Police vehicles in the United States and Canada

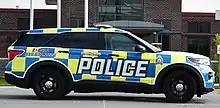
A Ford Police Interceptor Utility with the St. Thomas Police Service, with Battenburg markings on the sides

Subject to federal, state, provincial and local laws, any vehicle, appropriately modified, can be used as a police vehicle, but the most common are those designed or modified by manufacturers as police or special service vehicles. Though previously dominated by sedans, sport utility vehicles and crossovers have become increasingly popular in police fleets, reflecting wider vehicle market trends. Benefits often cited include extra room for equipment and better outward visibility due to the higher seating position compared to sedans.